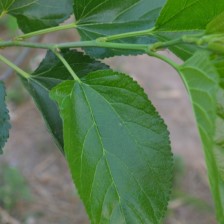
Variety: ChiangMaiBuriram60